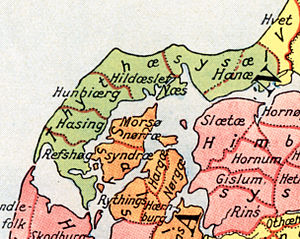
Thysyssel
Thysyssel i Nordvestjylland
Thysyssel var i middelalderen et syssel, der bestod af følgende herreder: